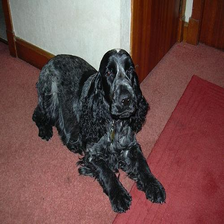
Species: dog
Breed: english cocker spaniel